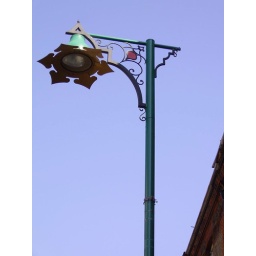
Just a street lamp in Brick Lane.